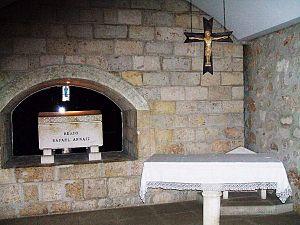
Raphaël Arnáiz Barón est un frère oblat trappiste espagnol de l'abbaye San Isidro de Dueñas reconnu saint par l'Église catholique.